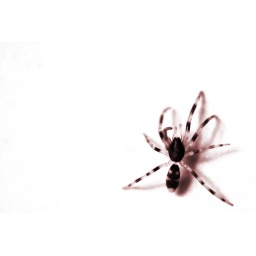
Saw this wee fella on the wall in the kitchen. It looks great against the white background here on Flickr.